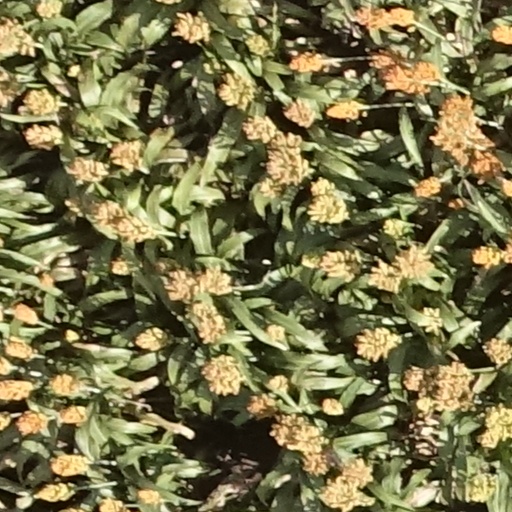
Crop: sorghum